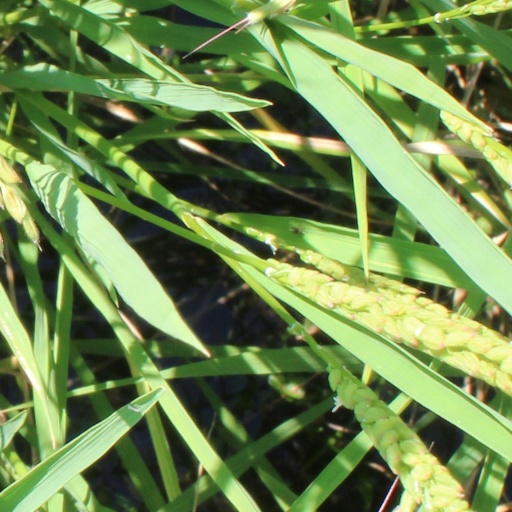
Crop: rice